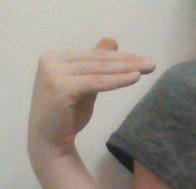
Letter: khaa